Testudo formation

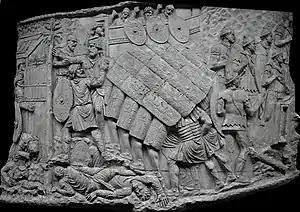
Roman soldiers in "tortoise" formation

In ancient Roman warfare, the testudo or tortoise formation was a type of shield wall formation commonly used by the Roman legions during battles, particularly when they were the attacking force during sieges.